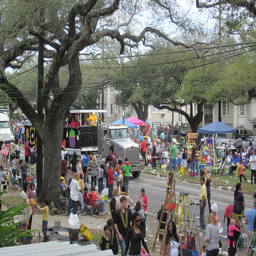
A crowd gathered for a small-town parade looks on as the next float comes down the street.
A street festival with booths and umbrellas and people.
The people congregate around the round for the festival.
The people are gathered to watch a parade.
A large group of spectators at a parade.